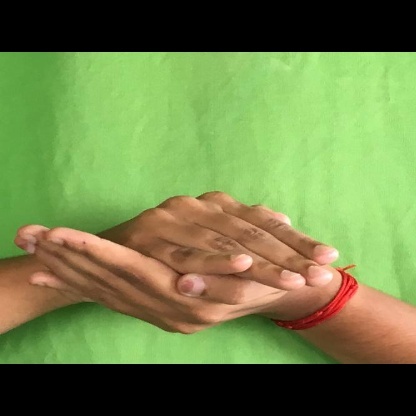
Mudra: Samputa